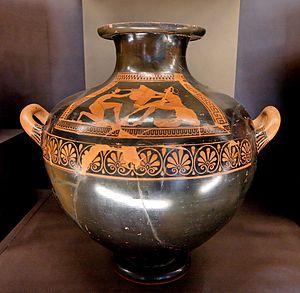
Comaste et femme urinant. Kalpis attique à figures rouges.